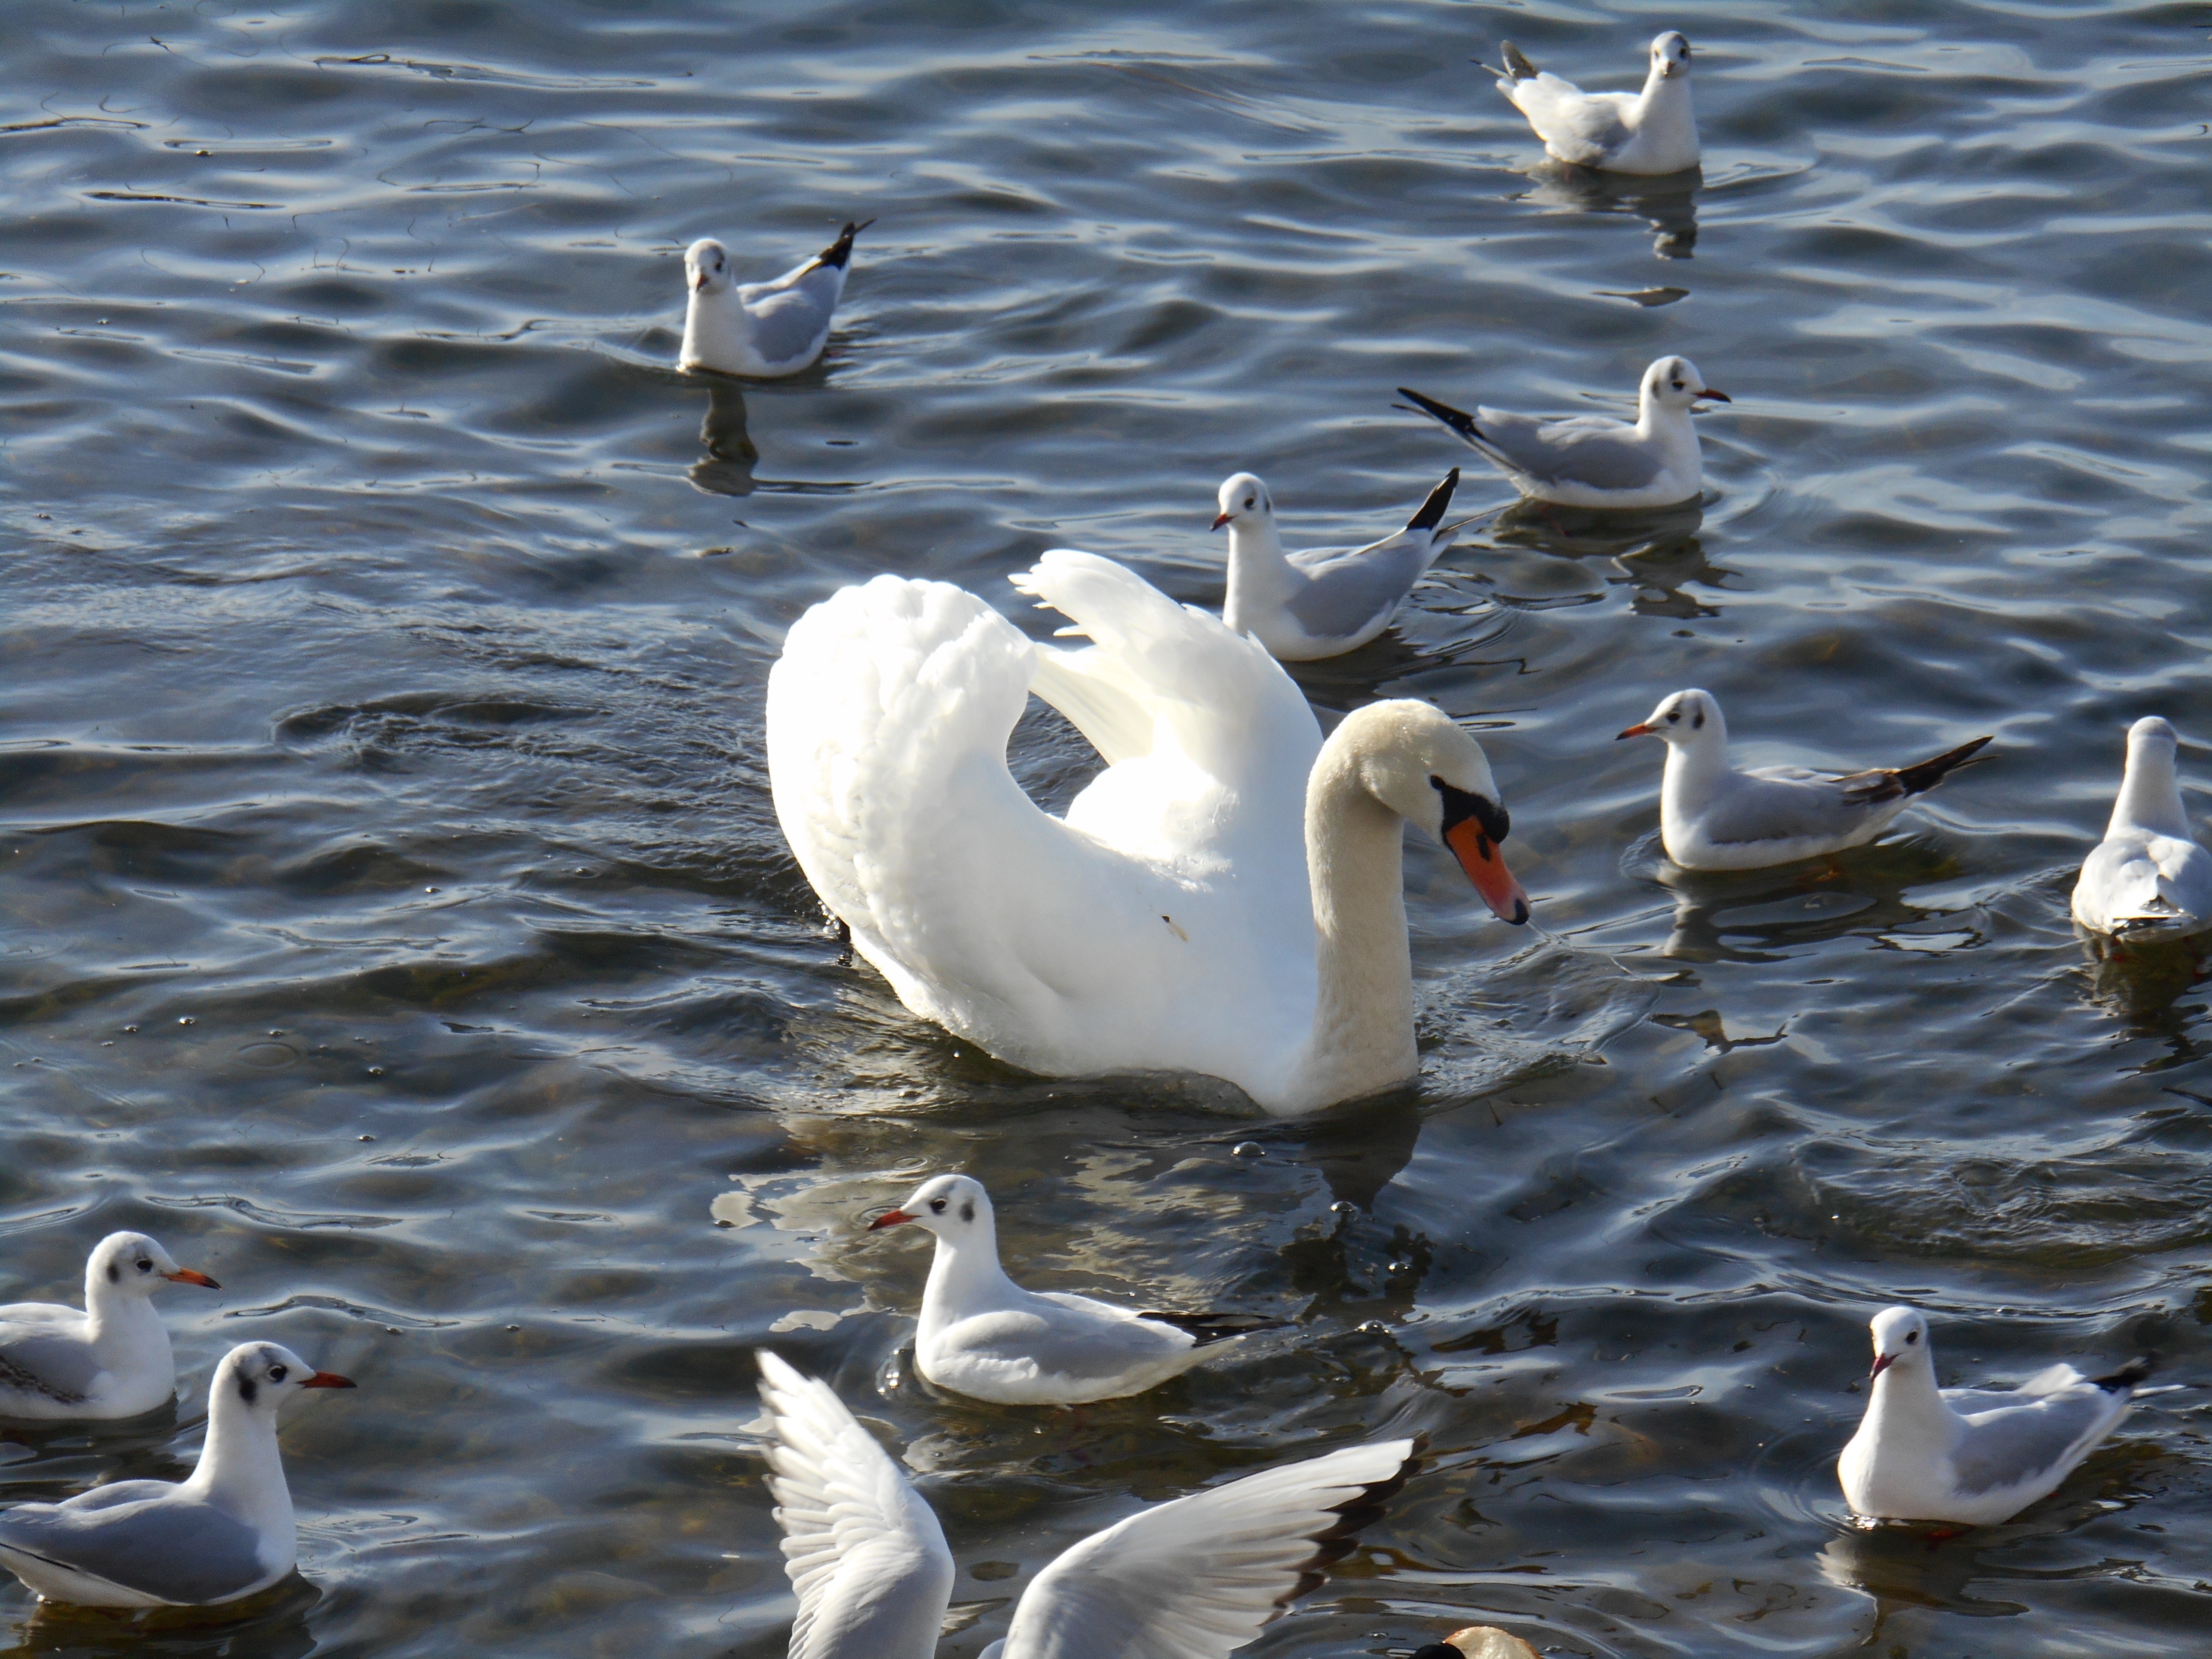
water, bird, wing, animal, seabird, reflection, gull, beak, fauna, swan, vertebrate, waterfowl, water bird, rapperswil, ducks geese and swans